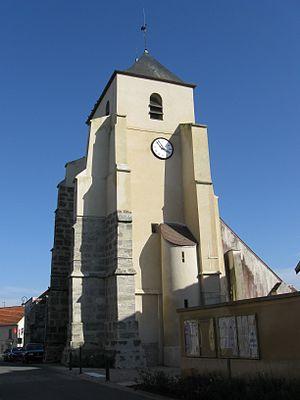
Église Saint-Georges de Monthyon. (Seine-et-Marne, région Île-de-France).
Monthyon est une commune française située dans le département de Seine-et-Marne en région Île-de-France.